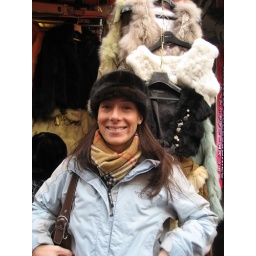
Karen modeling a cute hat in Namdaemun